Texas oil boom

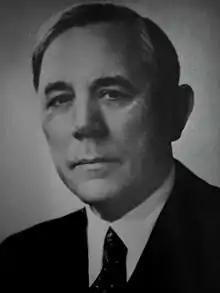
H. Roy Cullen, industrialist and philanthropist, considered one of the key figures in the early Texas oil industry

Although from the outset of the oil boom there were efforts at conservation and protection of the environment, they generally enjoyed little success. Because of the ease of finding oil in the early decades, wells were often not fully developed before prospectors began looking for more productive wells. The wildcatters not only wasted the valuable resource, but created avoidable environmental contamination with the numerous oil strikes. The rush to extract oil frequently led to the construction of poor storage facilities where leaks were common and water pollution became a serious issue. Parallel to this, the clearing of fields for oil exploration and the demand for lumber to be used in new construction, all of which followed major logging activities in the 19th century, destroyed most of the once dense forest lands in the state. Later environmental management efforts helped restore some of the forest lands but they remain a shadow of what they were before statehood.